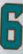
Number: 6